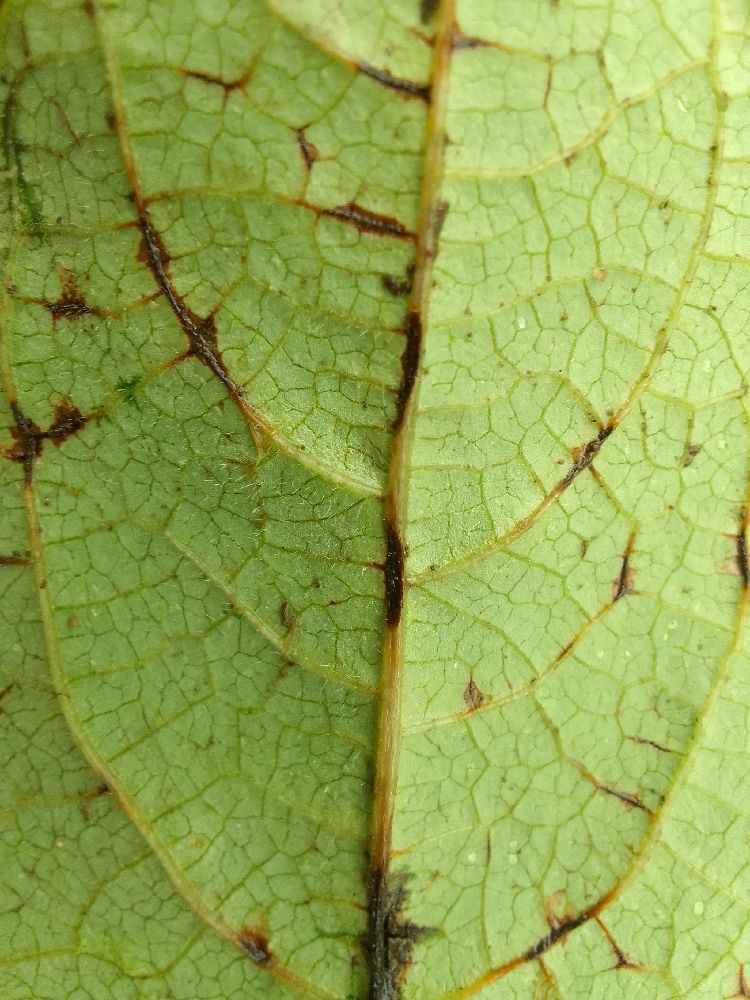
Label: anthracnose